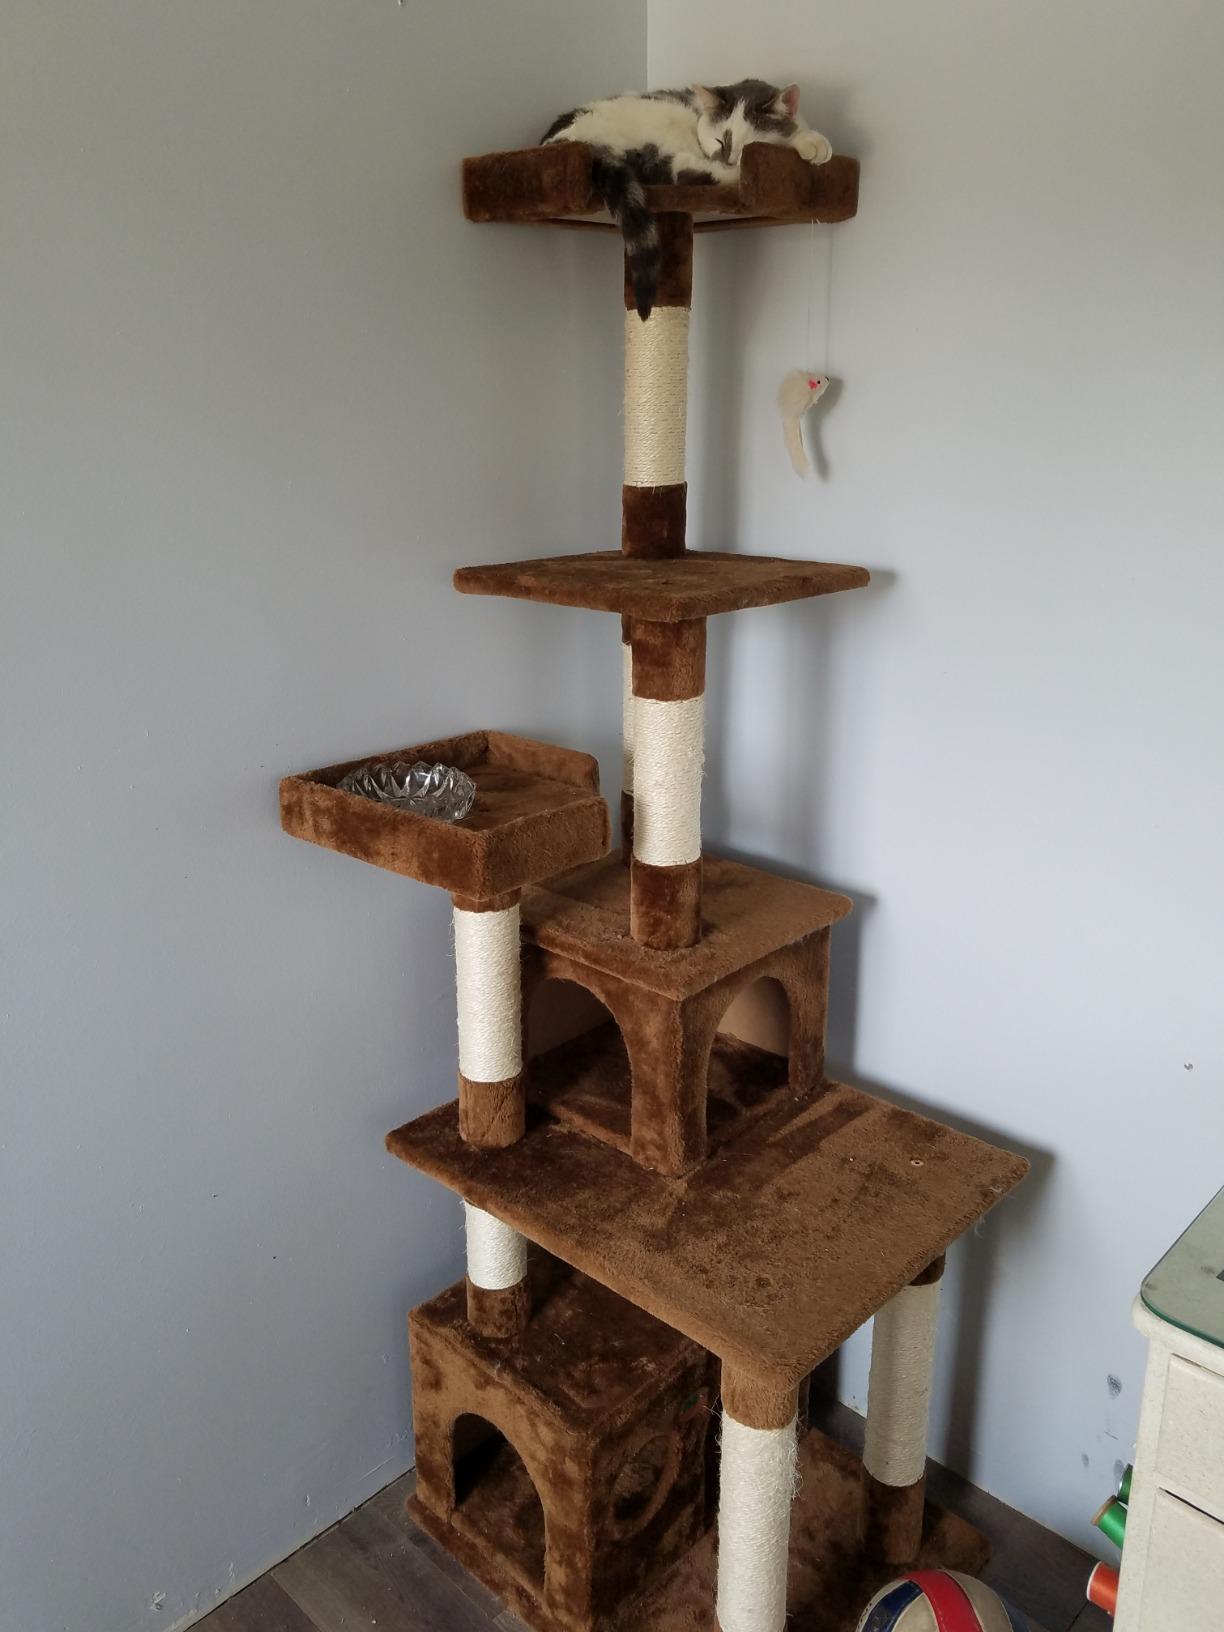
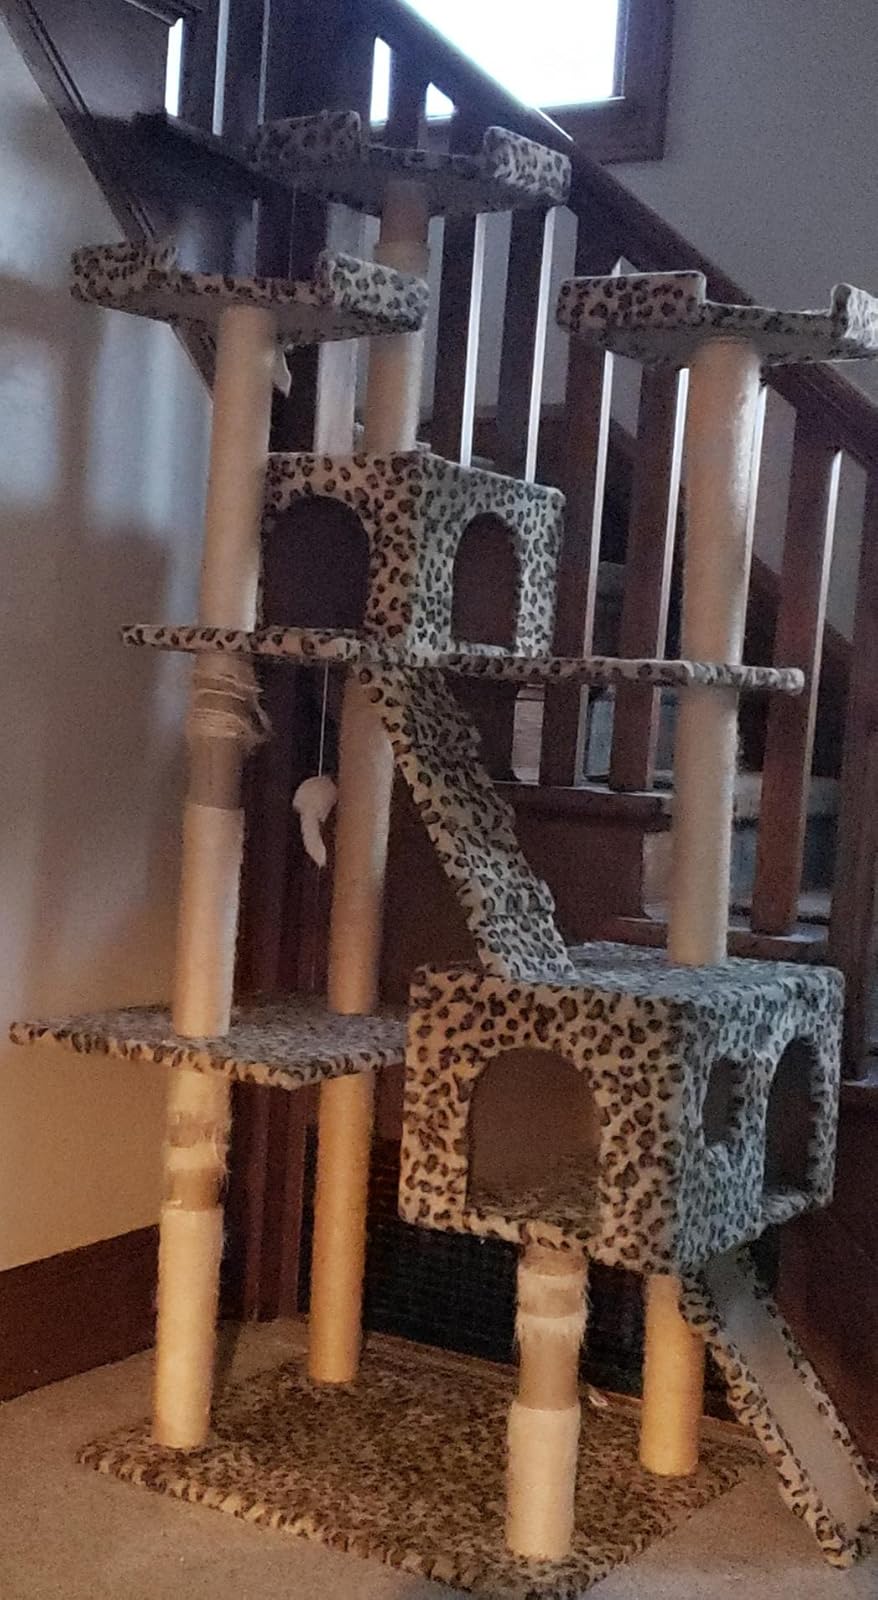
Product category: items_cat tree
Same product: no